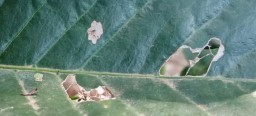
Label: Miner